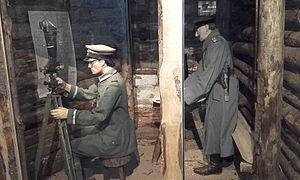
Haut-Rhin, Orbey, Muséographie Musée-Mémorial du Linge
Le Musée-Mémorial du Linge est un lieu de mémoire de la Grande Guerre situé sur le territoire de la commune d'Orbey, dans le département du Haut-Rhin.